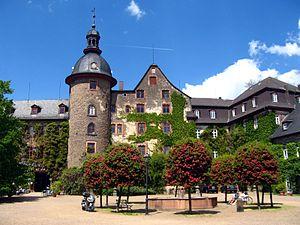
La Maison de Solms est une ancienne famille de la haute noblesse allemande, qui prétendait remonter à Othon, frère du roi Conrad Iᵉʳ de Germanie, tandis que son premier membre connu est le seigneur Marquardus de Sulmese, mentionné comme témoin au monastère de Schiffenberg à Giessen en 1129.